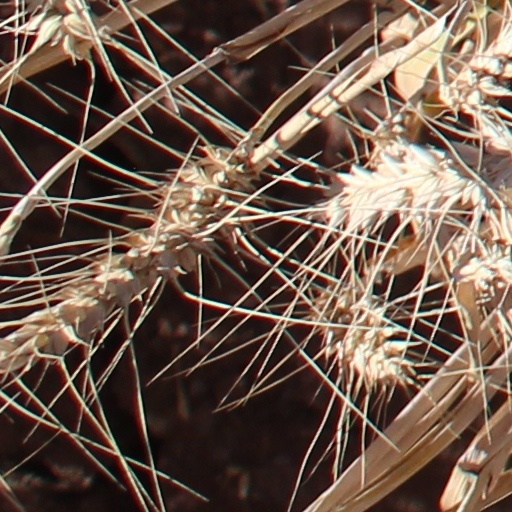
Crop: wheat